Soviet jewelry

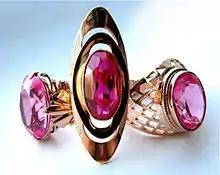
Soviet gold rings with rubies.

Gold jewelry was the most popular jewelry in the USSR. It was produced in lesser numbers than silver jewelry, yet it was the most desired metal by the Soviet public. The overwhelming majority of soviet gold jewelry was of rose or red 14 karat gold (583 millesimal fineness). Although gold of other, higher and lower purity, as well as different colors was used in the soviet jewelry production, the 583 millesimal fineness became the most popular choice, by far.